Danish Sports Name of the Year

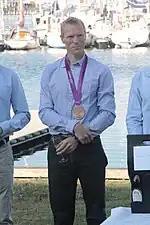
Olympic rower Eskild Ebbesen won in 1998 and 2004

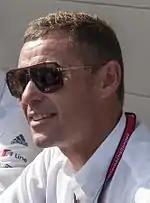
Racing driver Tom Kristensen won in 2002 and 2005

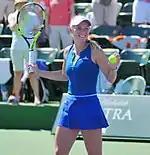
Tennis player Caroline Wozniacki won in 2010 and 2018

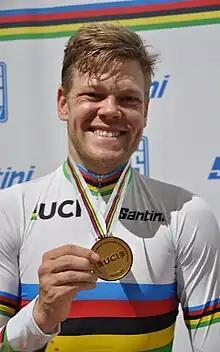
Cyclist Lasse Norman Hansen won in 2012 and 2020

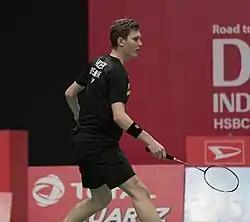
Badminton player Viktor Axelsen won in 2017, 2021 and 2024

The table below lists the individuals and teams who have won Sports Name of the Year more than once.